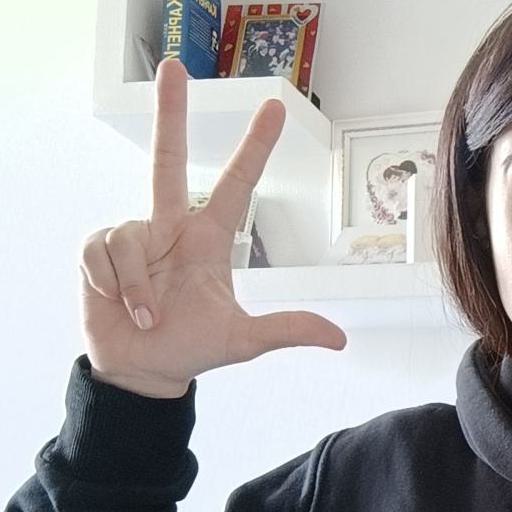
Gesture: three2